Helmut Lethen

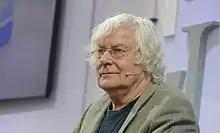
Helmut Lethen presents his book "Die Staatsräte" at the Leipzig Book Fair 2018

Helmut Lethen (born 14 January 1939 in Mönchengladbach, Germany) is a German Germanist and cultural scholar.